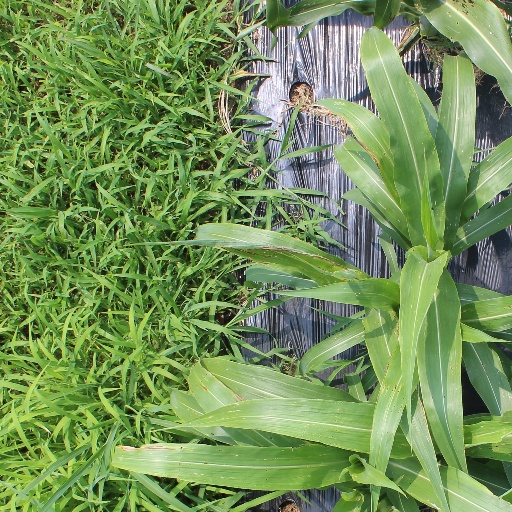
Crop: sorghum